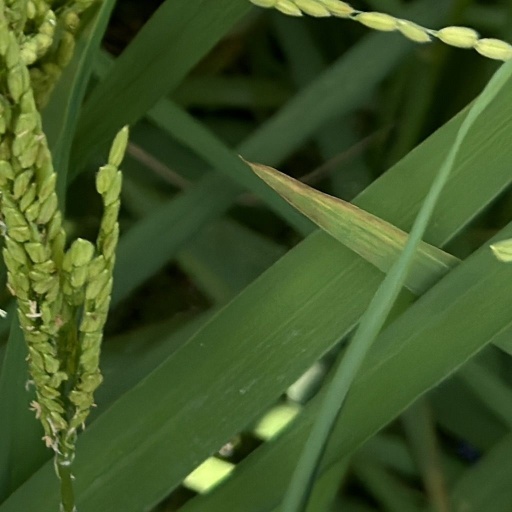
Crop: rice